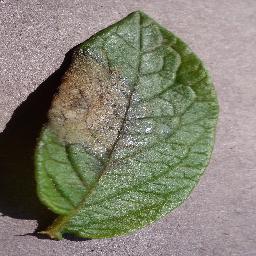
Label: Potato___Late_blight